Dart (missile)

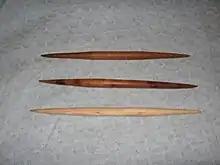
"Bagakay" throwing darts from the Philippines

It is quite reasonable to speculate the darts used with "atlatl"s were adapted from hand-thrown darts, which in turn were derived from light javelins. In Europe, short but heavy-pointed darts were sometimes used in warfare. These had a length of about and resembled an arrow with a long head and short shaft.